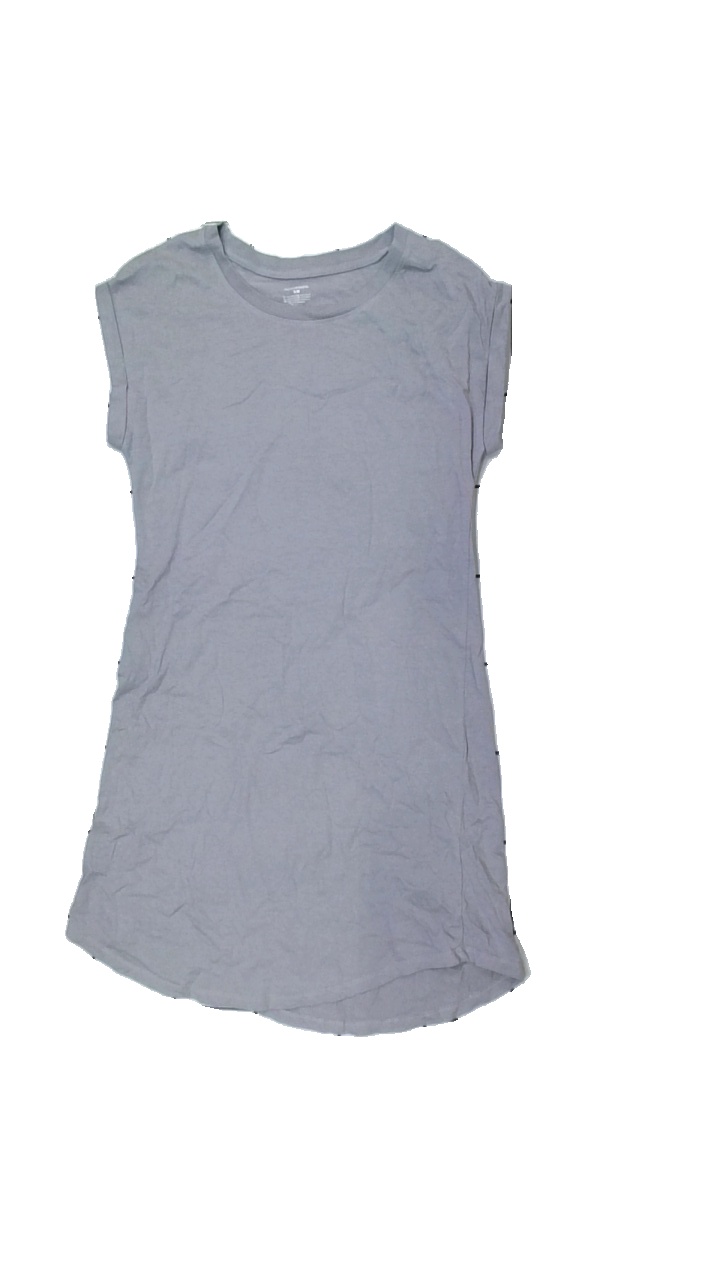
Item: Pajamas (Ladies)
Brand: Newbody
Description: grått nattlinne, sned i söm
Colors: Grey
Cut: Regular
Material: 100% cotton
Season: All
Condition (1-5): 2
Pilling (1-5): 5
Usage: Export
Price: <50